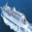
Label: ship